Witham

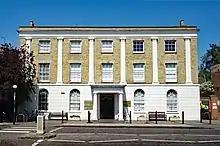
Witham Public Library

Witham railway station was the scene of a serious accident 09:27 on 1 September 1905. The London Liverpool Street-to-Cromer 14-coach express derailed whilst travelling at speed through the station. Ten passengers and a luggage porter were killed when several of the carriages somersaulted on to the platforms causing considerable damage to the rolling stock and the station. Seventy-one passengers were seriously injured. It remains to this day the worst loss of life in a railway accident in Essex.